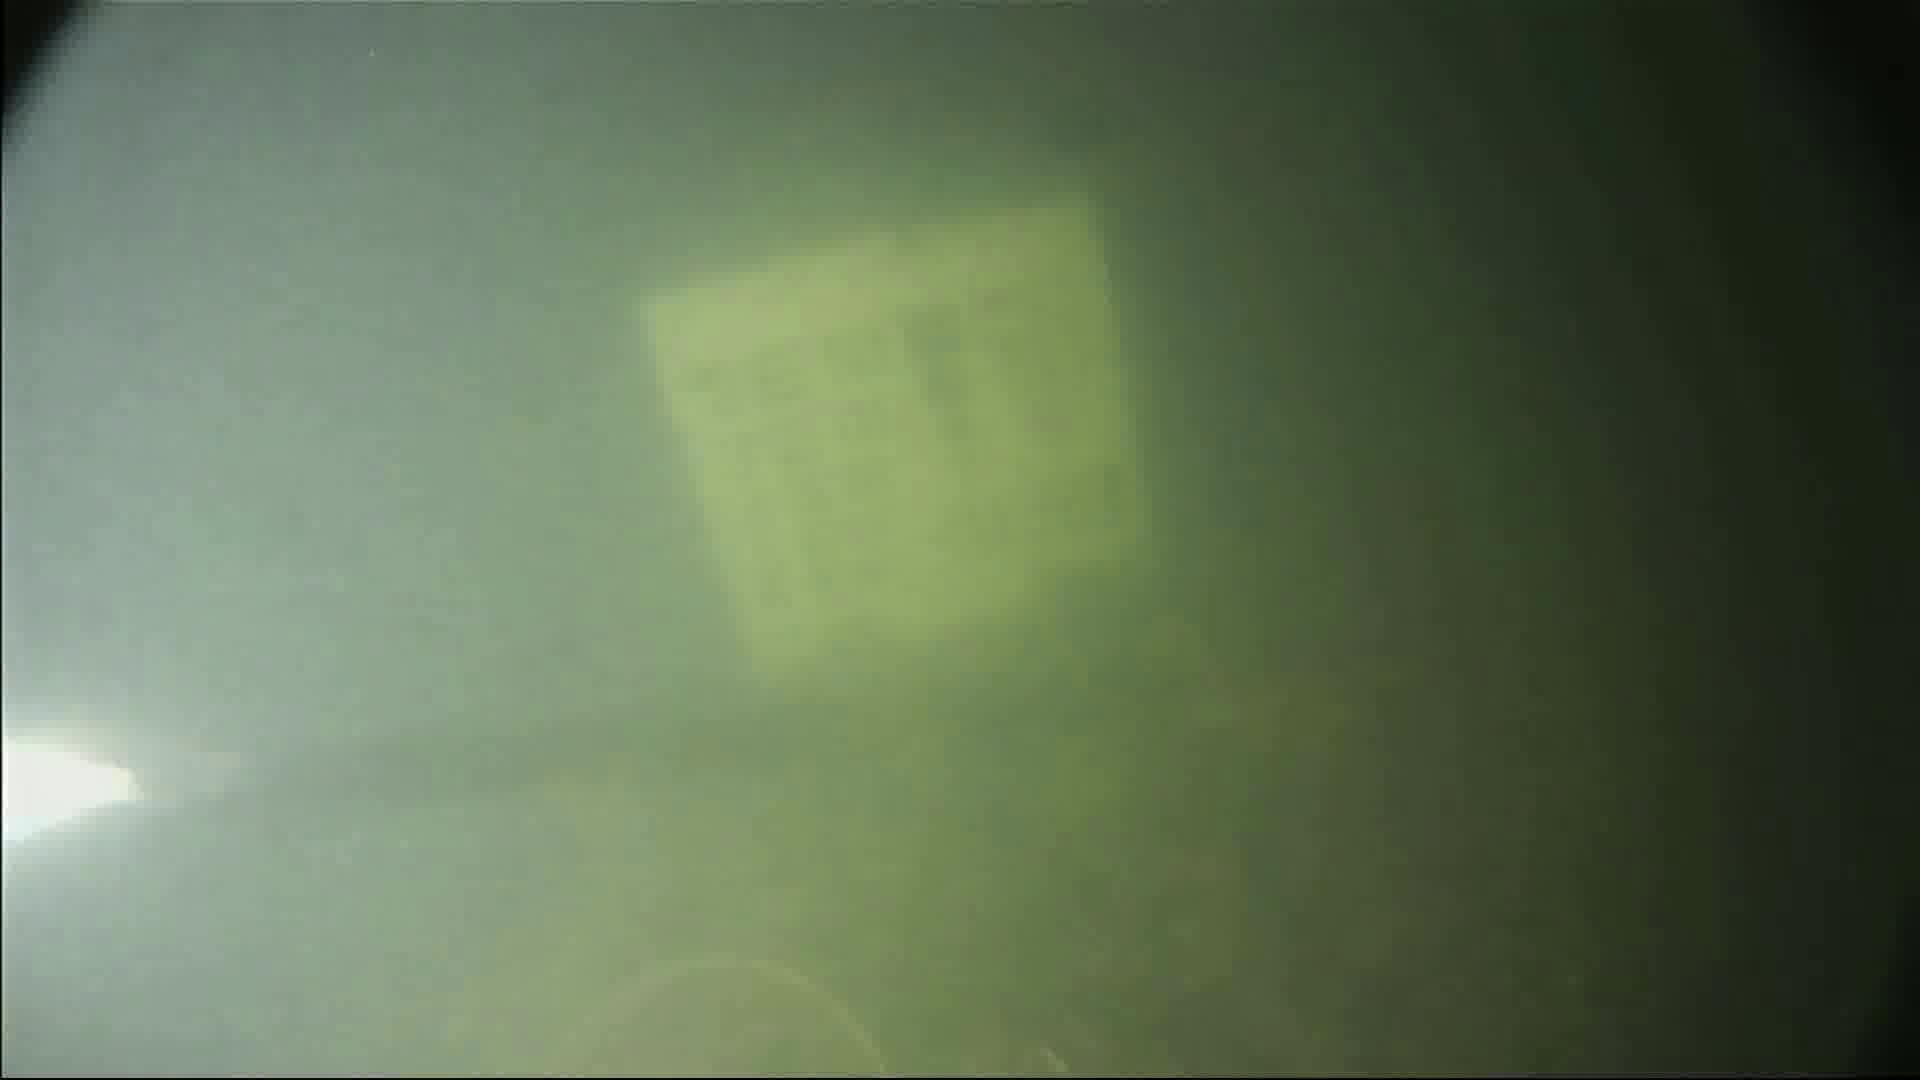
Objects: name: small_fish